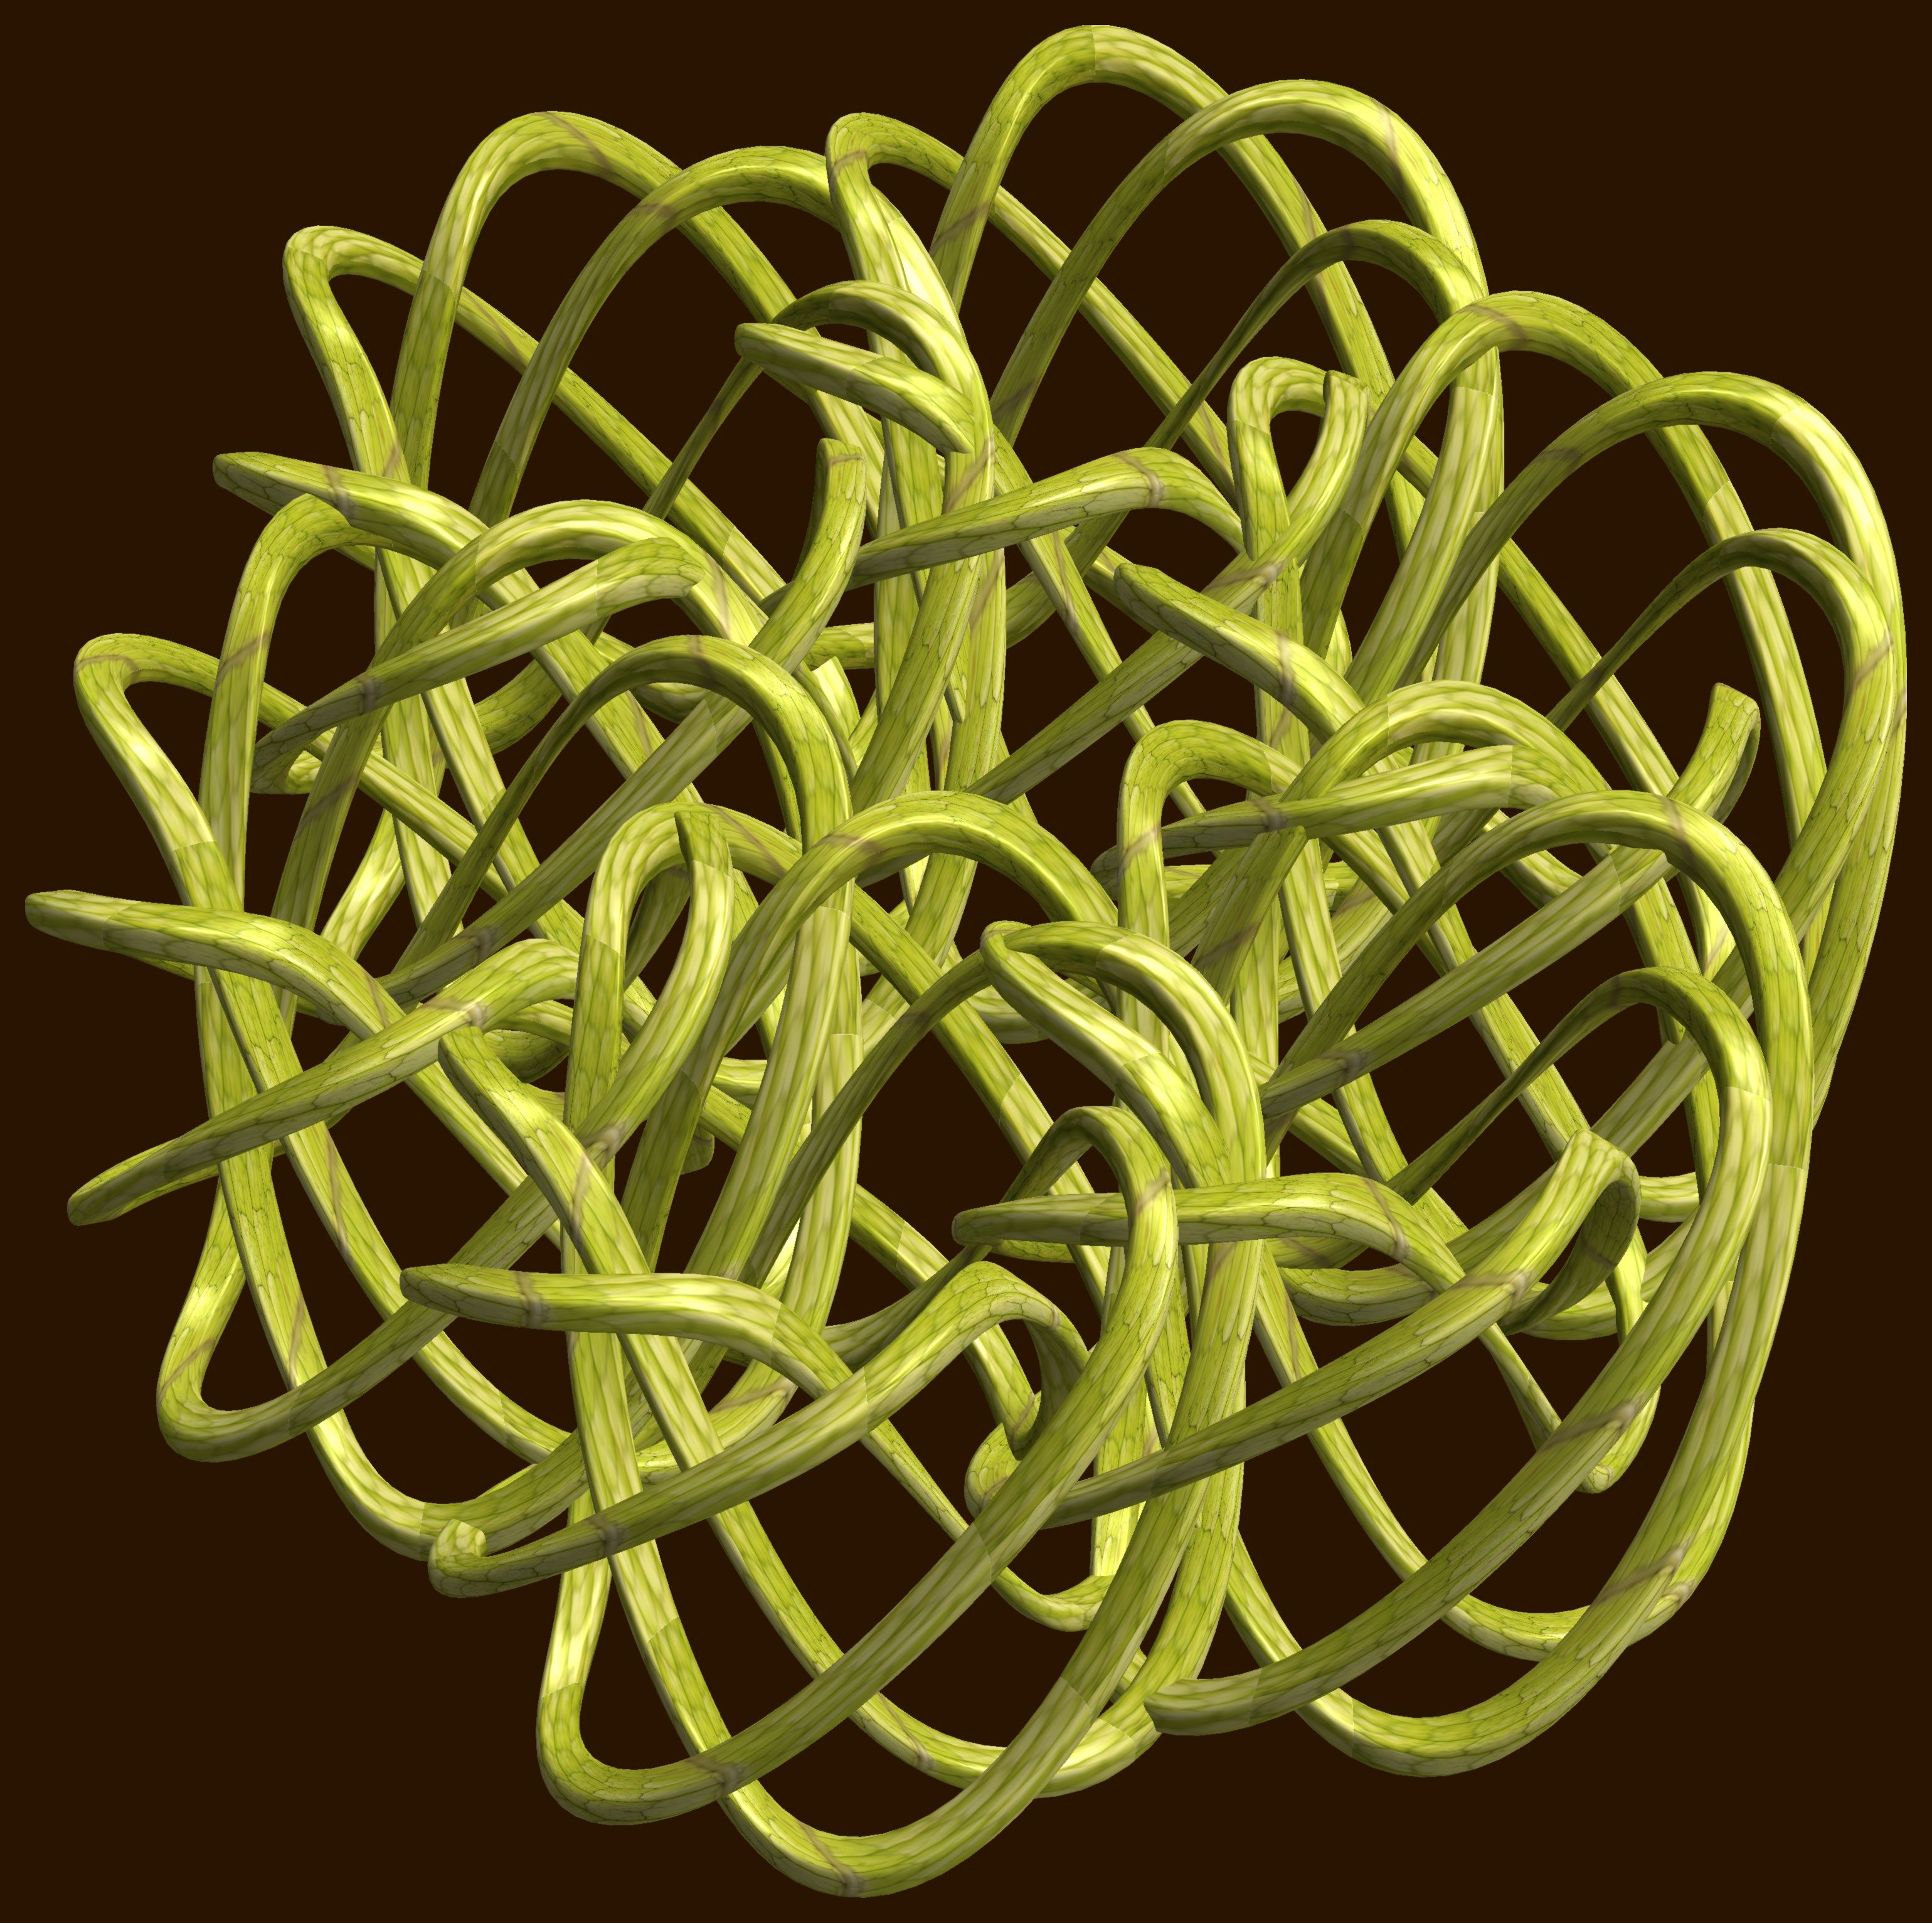
branch, structure, texture, flower, pattern, green, circle, font, figure, design, symmetry, 3d, graphic, knot, mathematica, cg, parametricplot3d, code, program, algorithm, abstruct, mapping